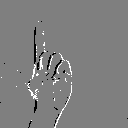
ASL letter: z